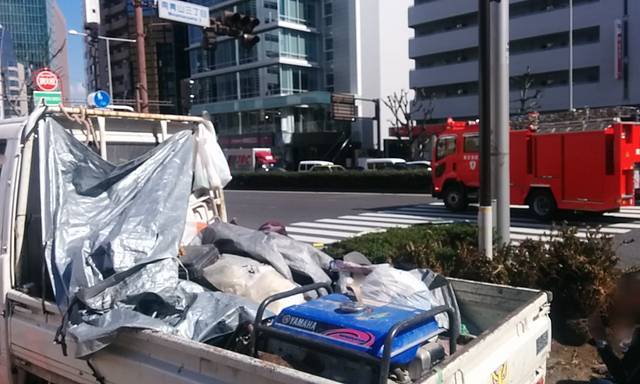
Region: Japan
Coordinates: 35.669, 139.716